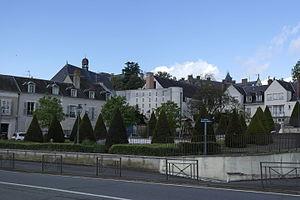
Vue du square Valin-de-la-Vaissière (entre la Loire et la place Louis-XII, à Blois). Emplacement (jusqu'en 1940) de l'ancien collège Augustin-Thierry et de l'abbaye du Bourg-Moyen.
L’histoire de la cité scolaire Augustin-Thierry commence avec la création, par lettre patente, d'un collège royal à Blois par Henri III en 1581 et continue jusqu'à nos jours, malgré plusieurs interruptions et changements de locaux.